Nils Röseler

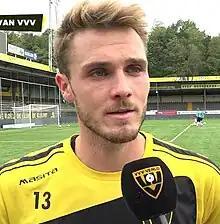
Röseler in 2018

Nils Röseler (born 10 February 1992) is a German professional footballer who plays as a centre-back. He most recently played for Eerste Divisie club Roda JC.